Neural network (biology)

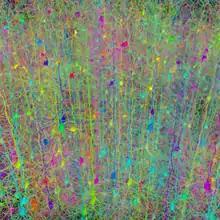
Computer simulation of the branching architecture of the dendrites of pyramidal neurons

For Bain, every activity led to the firing of a certain set of neurons. When activities were repeated, the connections between those neurons strengthened. According to his theory, this repetition was what led to the formation of memory. The general scientific community at the time was skeptical of Bain's theory because it required what appeared to be an inordinate number of neural connections within the brain. It is now apparent that the brain is exceedingly complex and that the same brain “wiring” can handle multiple problems and inputs.